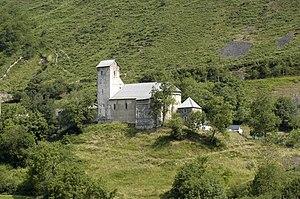
L'église du XIe s. Photo Lefrancq. Mons. 2003.
Sainte-Engrâce est une commune française située dans le département des Pyrénées-Atlantiques, en région Nouvelle-Aquitaine.
Cet article recense une partie des monuments historiques des Pyrénées-Atlantiques, en France.